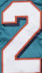
Number: 2